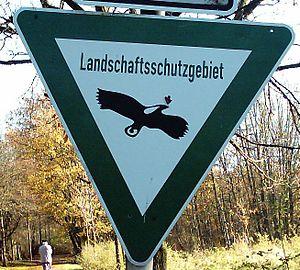
La réglementation du stationnement des véhicules en Allemagne s’inscrit dans le cadre des prescriptions internationales, mais est spécifique dans ses modalités d’application.